Chili pepper

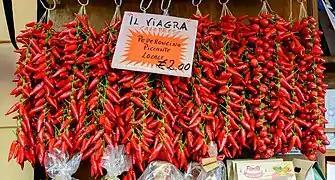
Peperoncino chilies in Italy, advertised as an aphrodisiac

The contrast in color and appearance makes chili plants interesting to some as a purely decorative garden plant.